Answer in natural language. Considering the relative positions, where is brown colour cube shape wooden material (highlighted by a red box) with respect to modern stainless steel refrigerator (highlighted by a blue box)? Choose between the following options: right or left
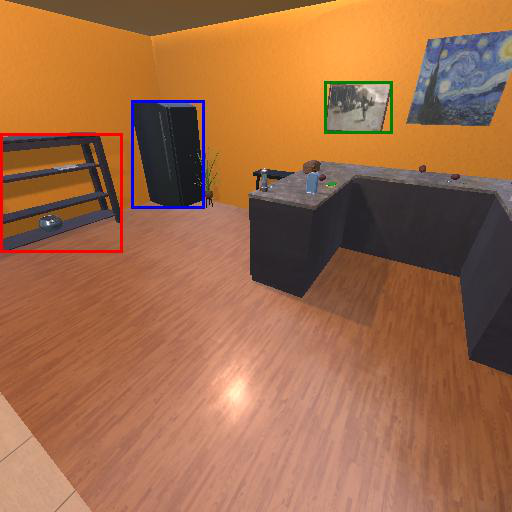
<answer>left</answer>